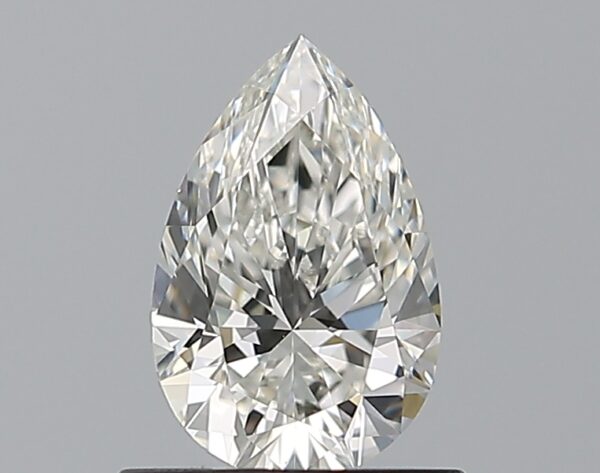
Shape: pear
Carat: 0.7
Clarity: VS1
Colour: H
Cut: EX
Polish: EX
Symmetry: EX
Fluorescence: N
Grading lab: GIA
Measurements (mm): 7.55 x 4.93 x 3.13